Glory of the Seas (clipper)

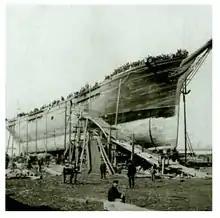
"Glory of the Seas" in Boston"." McKay appears at the center of the photograph wearing a top hat.

After 1885, "Glory of the Seas" spent the rest of her long life on the Pacific coast, for a time sailing between San Francisco and Puget Sound, British Columbia, and made four voyages to Alaska. In March 1906 she was sold in San Francisco for conversion to a barge but was repaired after the April earthquake and "put under sail again". She made a voyage to Callao in 1907-1908, hauled coal under tow from Nanaimo, BC, to Seattle from fall 1908 to spring 1909, and in September 1910 made a voyage hauling coal from Victoria, BC, to Unalaska. Under new owners in 1911, she was stripped of most of her spars and converted to a floating fish cannery and then to a floating cold storage plant. She remained in service as a reefer until early 1922. In December 1922 she was beached near Seattle and on May 13, 1923, was burned to recover her iron and copper fastenings.